Pontus and Sidonia

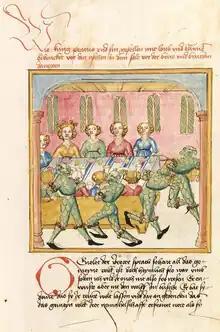
Pontus and his train disguised as wild men at the wedding of Sidonia and Genelet, illustration in a manuscript commissioned for Margarethe of Savoy in ca. 1475 (Heidelberg, CPG 142, fol. 122r).

Pontus and Sidonia (French: Ponthus et la belle Sidonie or just "Ponthus et Sidoine") is a medieval prose romance, originally composed in French in ca. 1400, possibly by Geoffroy IV de la Tour Landry (d. 1391) or by another member of the La Tour family. It is about Pontus, the son of the king of Galicia, who falls in love with Sidonia, daughter of the king of Brittany. The text is associated with the lords of La Tour because it derives the ancestors of that family, whose ancestral possessions were in Brittany, from members of the train of prince Pontus. The story is based on an earlier work, the Anglo-Norman chanson de geste "Horn et Rimenhild" (ca. 1180).